Mitchell Camera

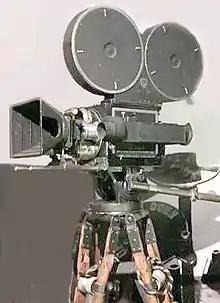
1935 model Mitchell NC Camera

Mitchell Camera Corporation was an American motion picture camera manufacturing company established in Los Angeles in 1919. It was a primary supplier of newsreel and movie cameras for decades, until its closure in 1979.